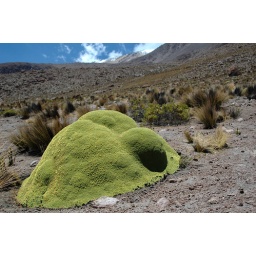
CHACHANI, PERU: A peculiar moss covered rock among the arid grass and shrubs on the slope of Chachani around 4,800m.